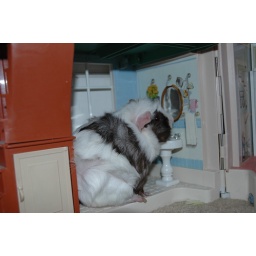
Guinea Pig in doll house bathroom - looking in mirror